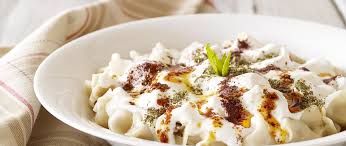
Yemek: manti